Bhutan Postal Corporation

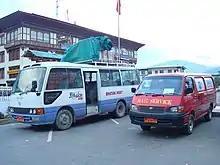
Bhutan Post Mail Express bus and delivery van

The first post office was opened in Phuentsholing on 10 October 1962. The number increased from 3 post offices in 1964 to 33 post offices in 1971, via 72 post offices in 1978 (including branch or agency post offices) to a high 83 post offices in 1988, after which we see a decrease in the full-fledged post offices to 47 in 2006, but with an increase of the agency post offices to 43. The latest figure for 2010 is 43 post offices (including the two General Post Offices in Phuentsholing and Thimphu) and 33 Community Mail Offices, the new name for agency port office. Bhutan Post offers normal letter post services as well as domestic and international express services and a philatelic service. A variety of financial services are provided including money orders and a Western Union service. Under the BPCA 1999, Bhutan Post has a monopoly on the handling of standard letters within the country.